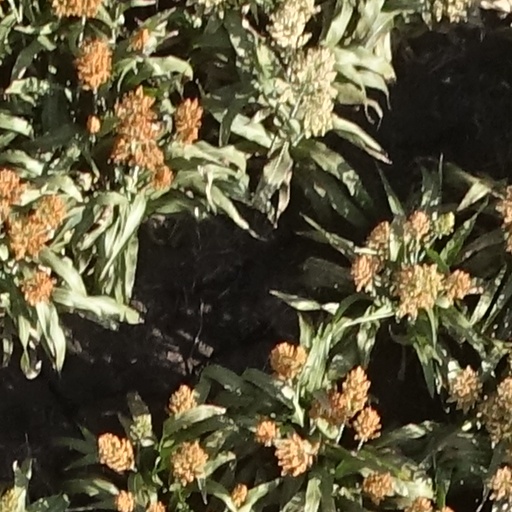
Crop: sorghum